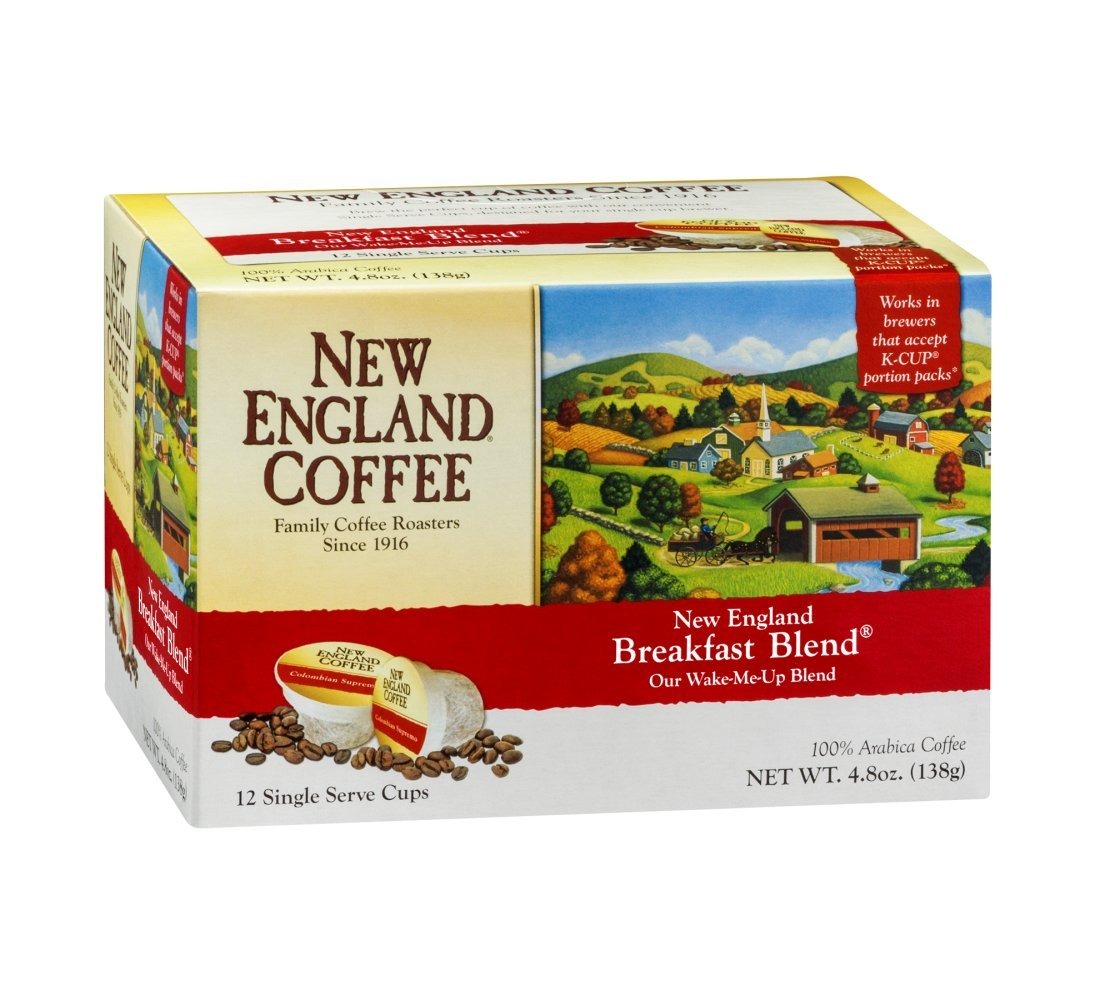
Item Name: New England Coffee Breakfast Blend Single Serve Cups - 12 Cups
Value: 12.0
Unit: Count

Price: 12.99